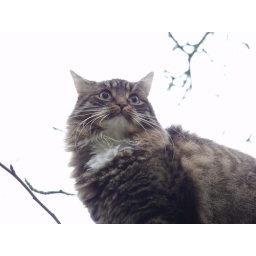
Konny being adult now still likes sitting high up in a tree